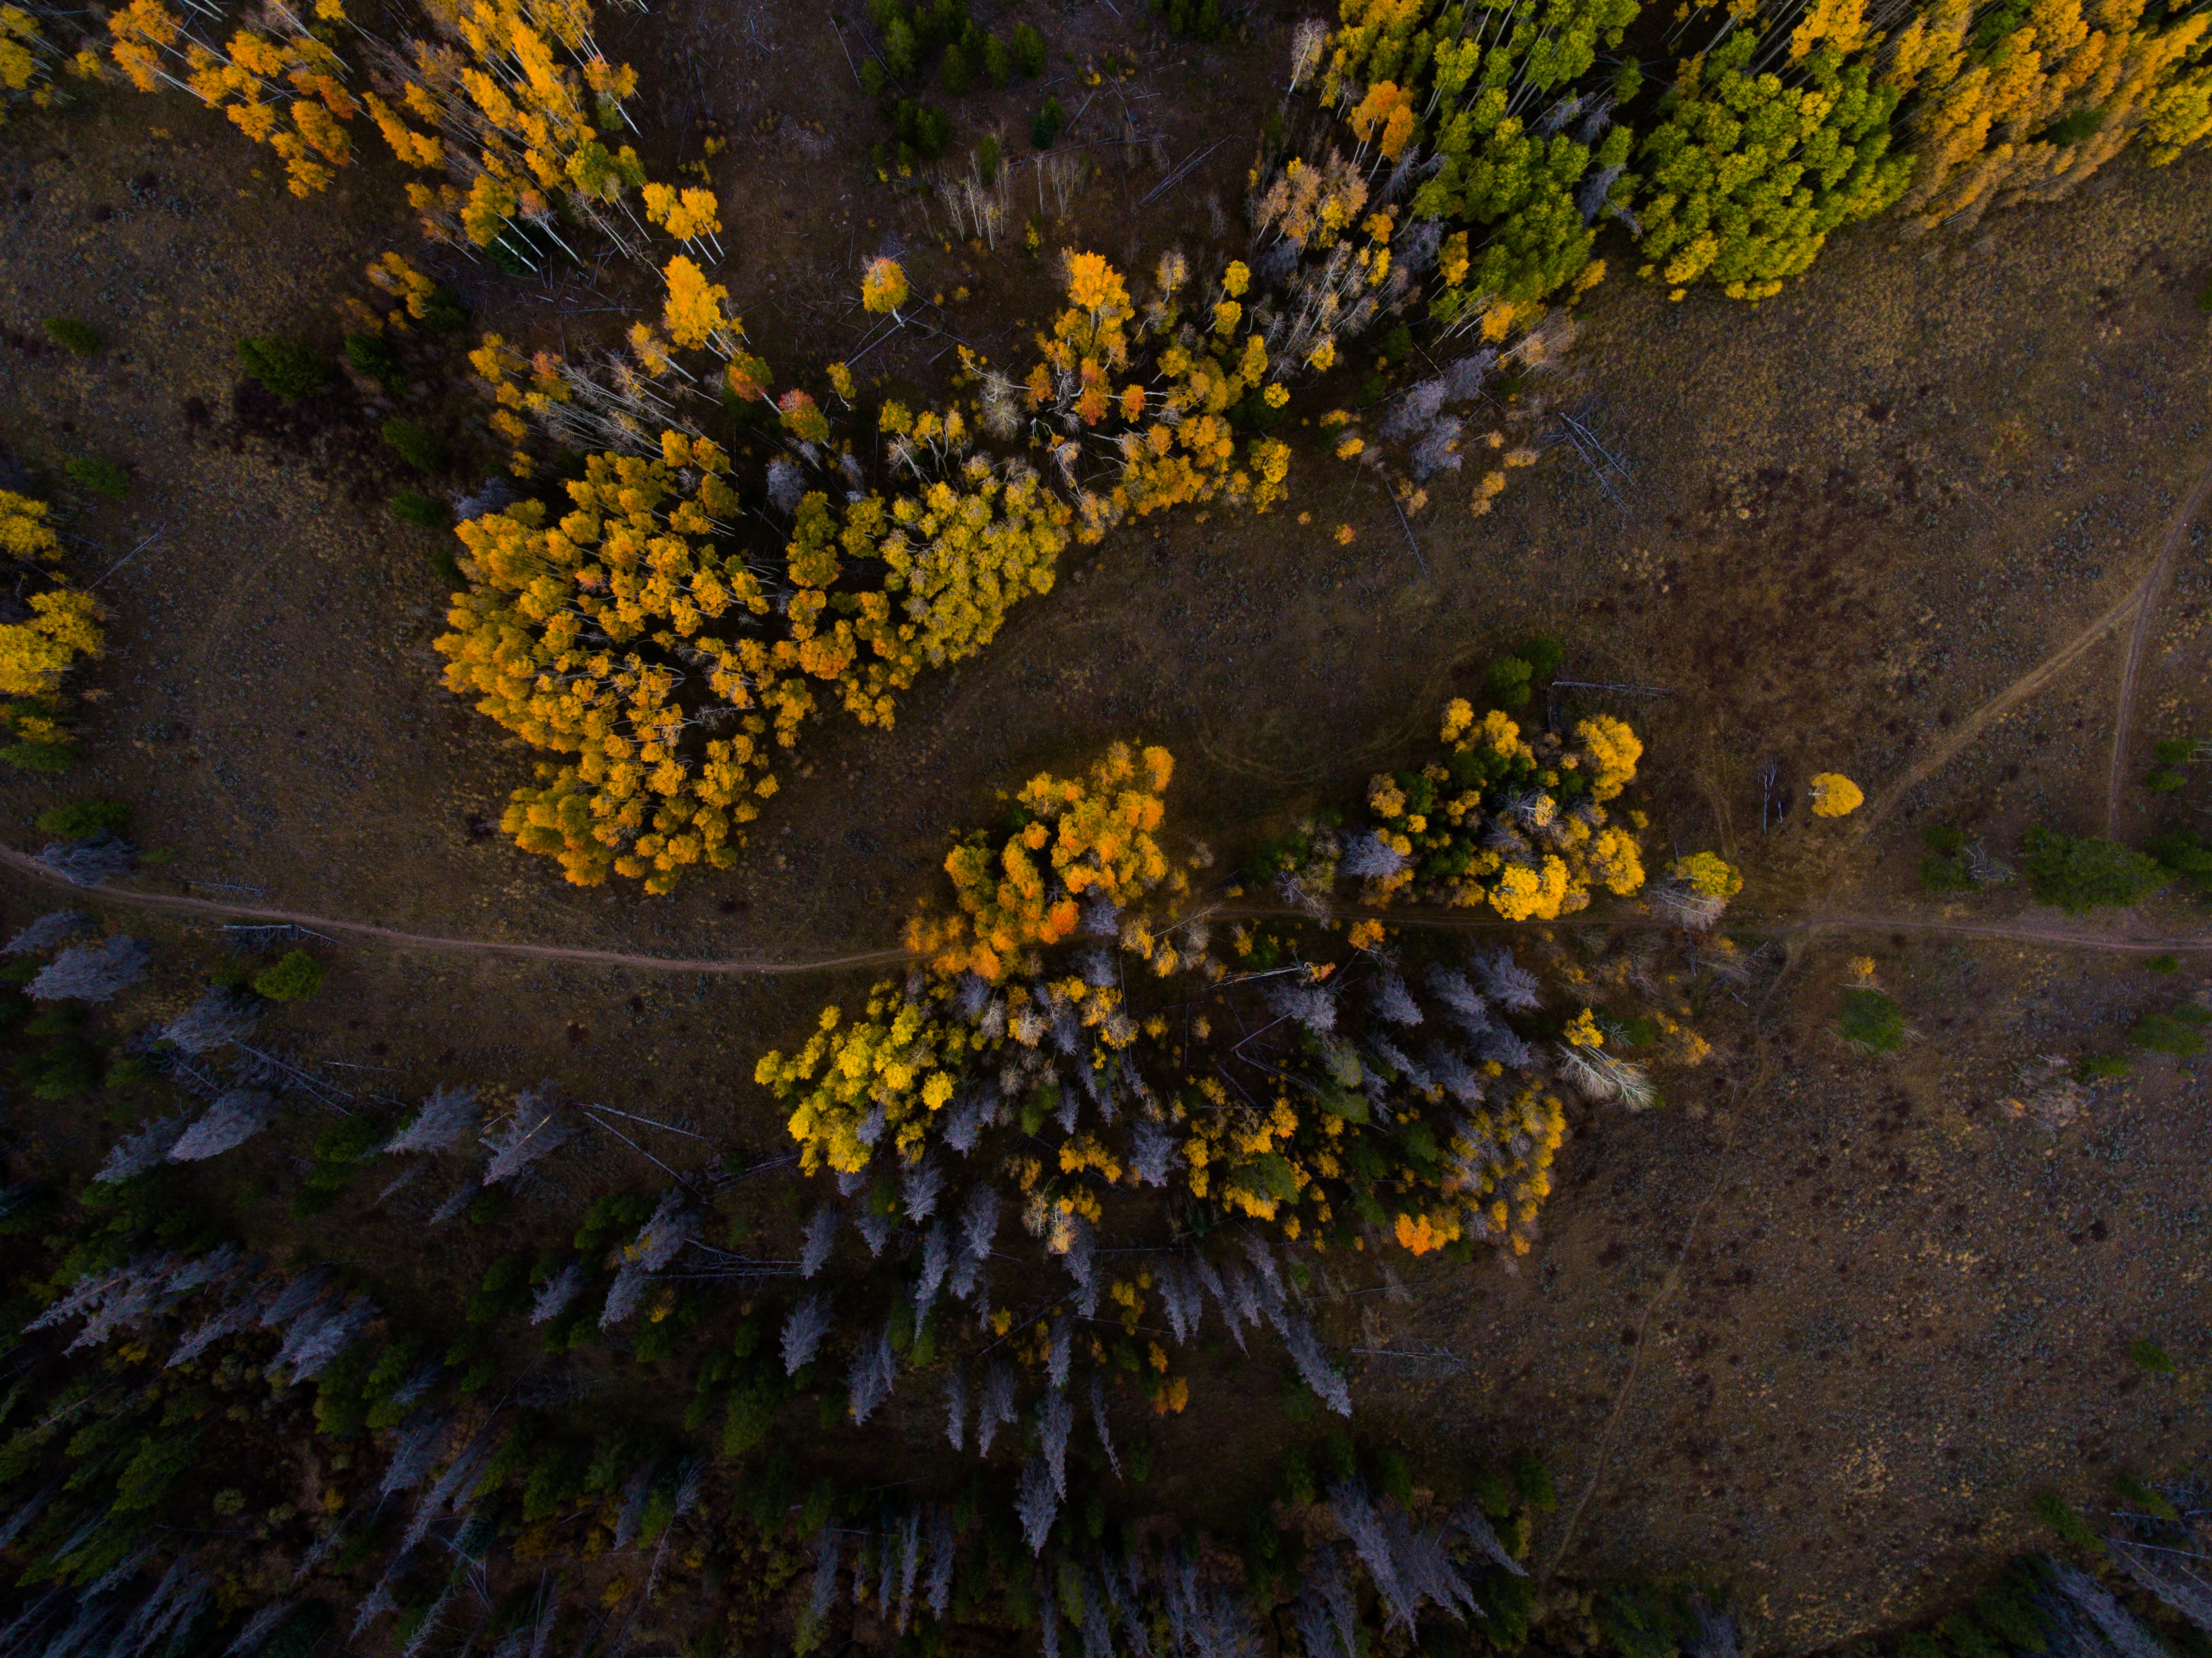
tree, nature, plant, sunlight, leaf, flower, green, autumn, botany, yellow, flora, season, wildflower, shrub, woodland, flowering plant, land plant